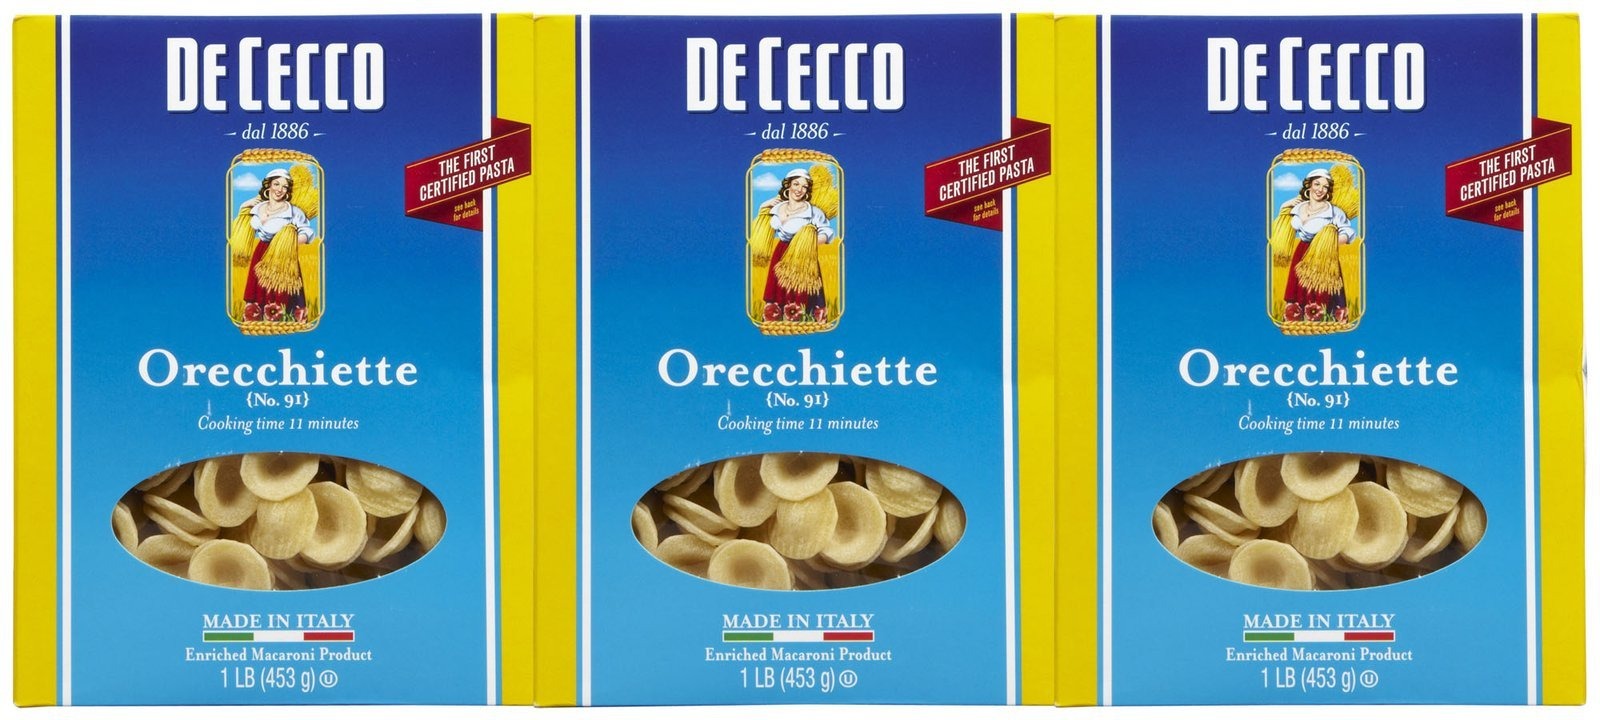
Item Name: De Cecco Semolina Pasta, Angel Hair No.9, 16 Oz(Pack of 20)
Bullet Point 1: Contains 20-16 oz boxes
Bullet Point 2: 100% Durum Wheat Semolina
Bullet Point 3: Made in Italy
Bullet Point 4: Cooking time : 2 minutes
Bullet Point 5: Shaped through Bronze Dies to create a rough surface to better retain sauce
Bullet Point 6: Slowly Dried at low Temperature to Preserve Nutritional Properties. GMO Free. Kosher.
Value: 320.0
Unit: Ounce

Price: 84.44